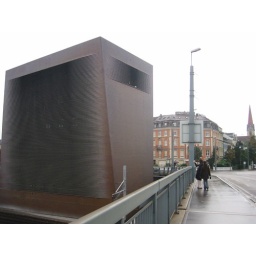
took this on our office field trip to europe in '03 Herzog and DeMuron ROCK